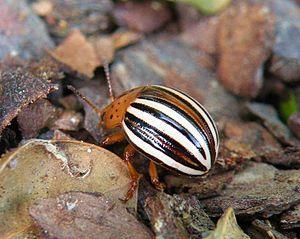
Leptinotarsa juncta, appelé false potato beetle, aux États-Unis, est une espèce d'insectes coléoptères de la famille des Chrysomelidae, originaire des États-Unis, qui se nourrit sur des plantes de la famille des Solanaceae. C'est un proche parent du doryphore, avec lequel il peut être confondu, mais contrairement à ce dernier, ce n'est pas un ravageur des cultures de pomme de terre.
Le Doryphore, ou Doryphore de la pomme de terre, est une espèce d'insectes de l'ordre des coléoptères et de la famille des chrysomélidés aux élytres jaunes rayés de noir. Ce phytophage, spécialisé dans les plantes de la famille des Solanaceae, est un ravageur important, tant à l'état adulte qu'à l'état larvaire, des cultures de pommes de terre qu'il peut anéantir en cas de défoliation totale. Il peut aussi s'attaquer à d'autres Solanacées cultivées comme la tomate et l'aubergine. S'il reste un problème sérieux dans certaines régions, il est moins redouté de nos jours en Europe occidentale et notamment en France.